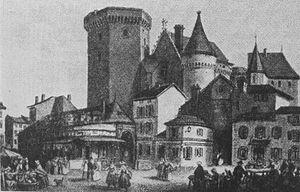
La grande famine de 1709 se produit en France sur fond de guerre de Succession d'Espagne, qui s'achève quatre ans plus tard, en 1713 par le traité d'Utrecht. Comme la grande famine de 1693-1694, elle est due à un hiver très rigoureux, même s'il est moins humide, causant une flambée des prix des céréales. Cette famine a entraîné la crise financière de 1709.
Édouard d'Angoulême est le fils aîné d'Édouard de Woodstock, dit le « Prince Noir », et de son épouse Jeanne de Kent. Il est de ce fait membre de la famille royale anglaise des Plantagenêts et est le second sur la ligne de succession au trône de son grand-père paternel, le roi d'Angleterre Édouard III. La naissance d'Édouard d'Angoulême survient au cours de la guerre de Cent Ans et est fastueusement célébrée par son père et d'autres monarques d'Occident, dont le roi de France Charles V le Sage.
L’hôtel de ville d'Angoulême est un édifice public construit de 1858 à 1869 au cœur de la ville-haute d'Angoulême.